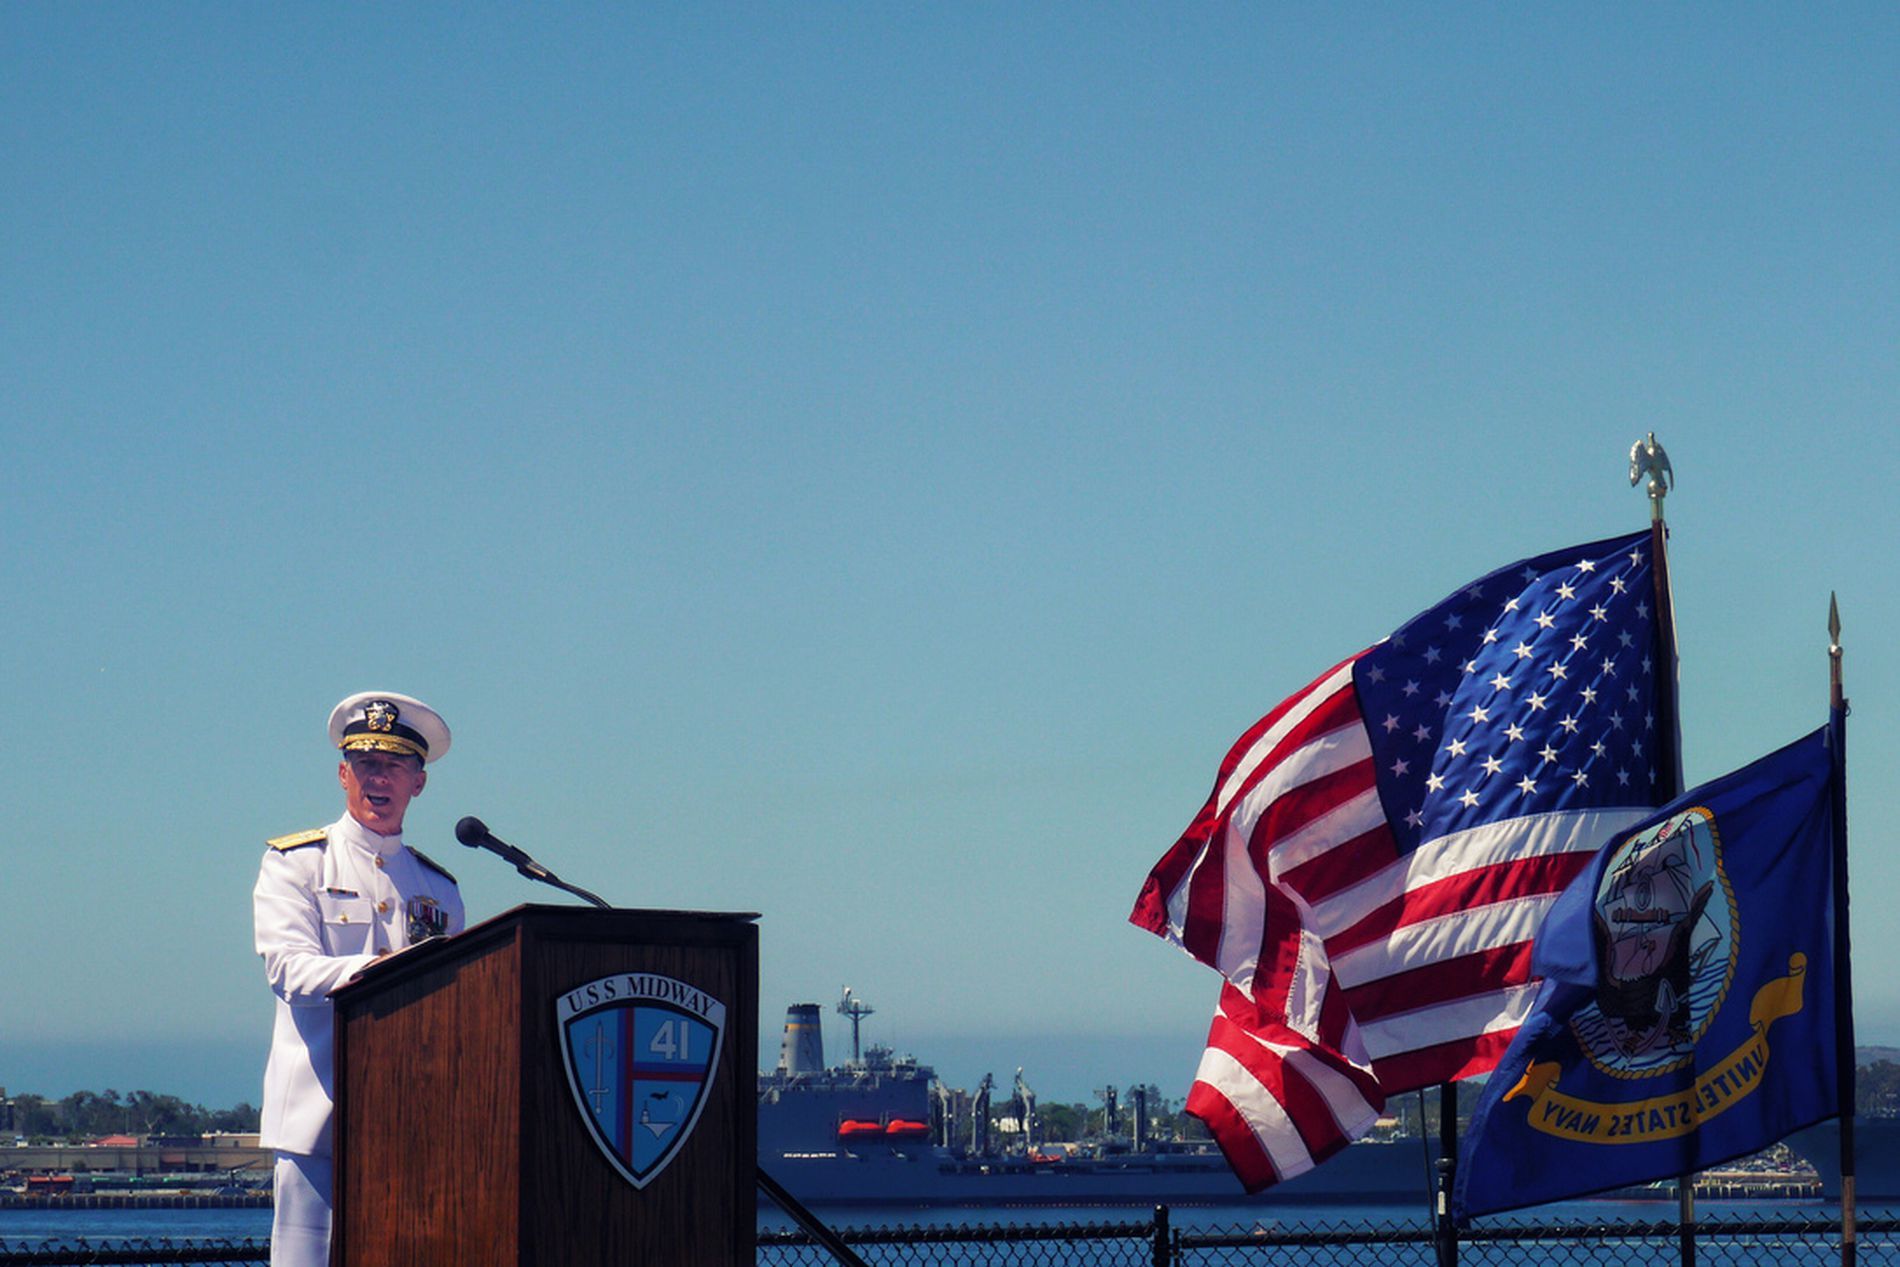
marine word
A US Navy officer gives a speech next to two flags, with the sea and harbor in the background.
This photograph was taken in a medium frontal position to stress the officer, podium, and flags in natural light. The image is serious and patriotic with overtones of service and respect. The color palette is dark blue, white, red, and brown, along with a deep blue sky to maximize clarity and contrast of the scene.
Labels: Flag, Adult, Male, Man, Person, Captain, Officer, Crowd, Audience, Head, Face, American Flag, Speech, People, Podium, sky, sea, fence, seaport, sign
Camera: Panasonic DMC-GX1
Lens: LUMIX G VARIO PZ 14-42/F3.5-5.6, LUMIX G VARIO PZ 14-42mm F3.5-5.6
Aperture: F10
Exposure: 1/500 sec
ISO: 160
Focal length: 42.0 mm